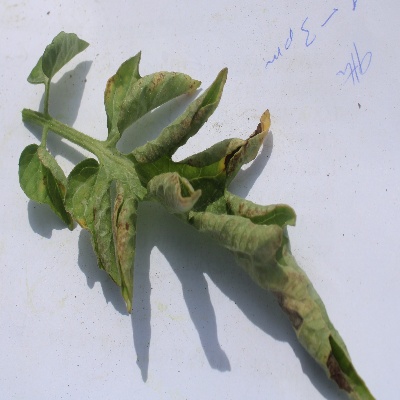
Crop: Tomato
Condition: leaf curl